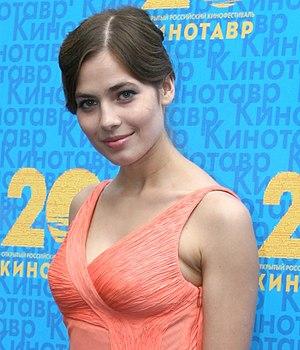
Ioulia Sniguir est une actrice et mannequin russe.